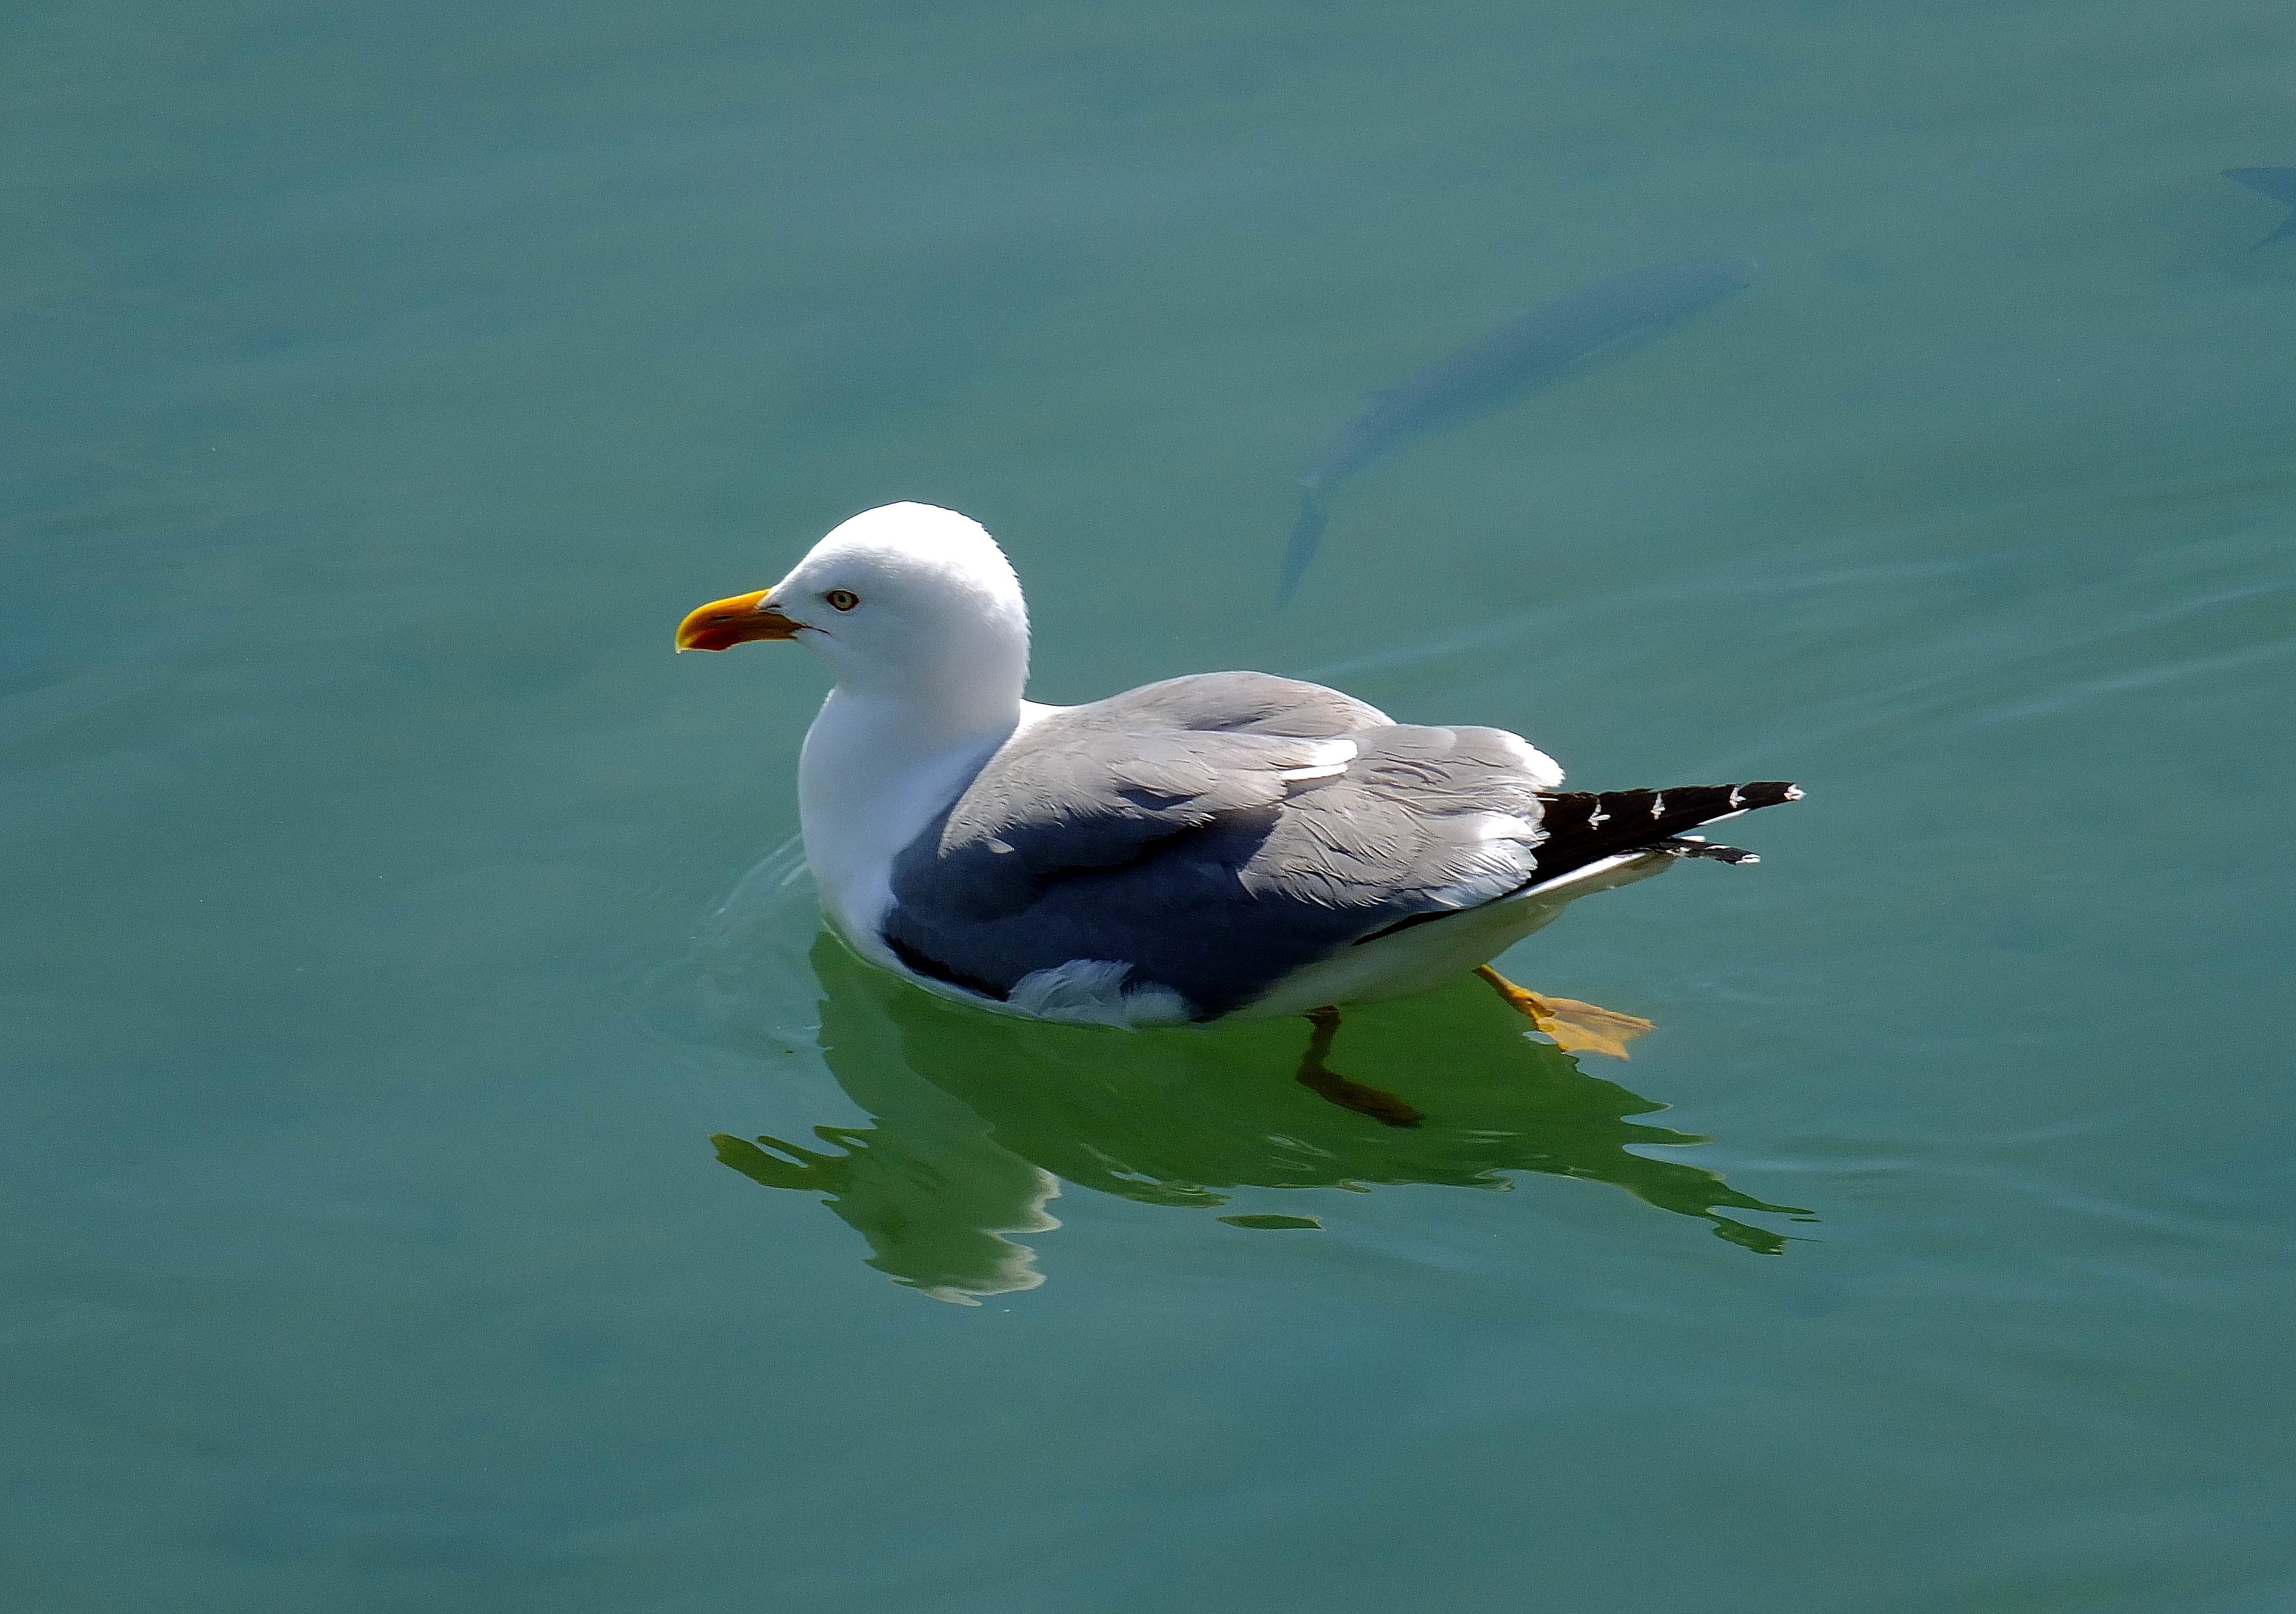
nature, bird, wing, seabird, gull, beak, fauna, duck, animals, vertebrate, naturaleza, espaa, galicia, waterfowl, water bird, ggl1, gaby1, animales, cangasdomorrazo, gaviotas, fujifilmxs1, charadriiformes, ducks geese and swans, seaduck